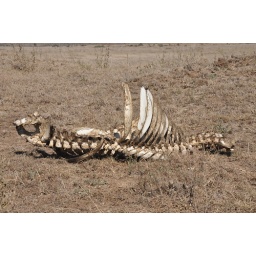
Skeleton - Animals in the park are not fed, so large cats feed on zebras and other animals